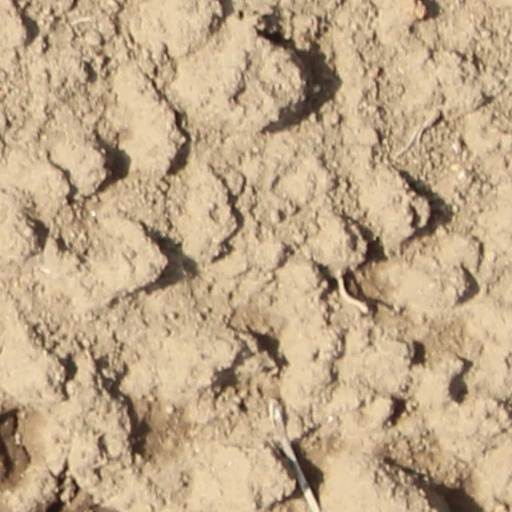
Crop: wheat